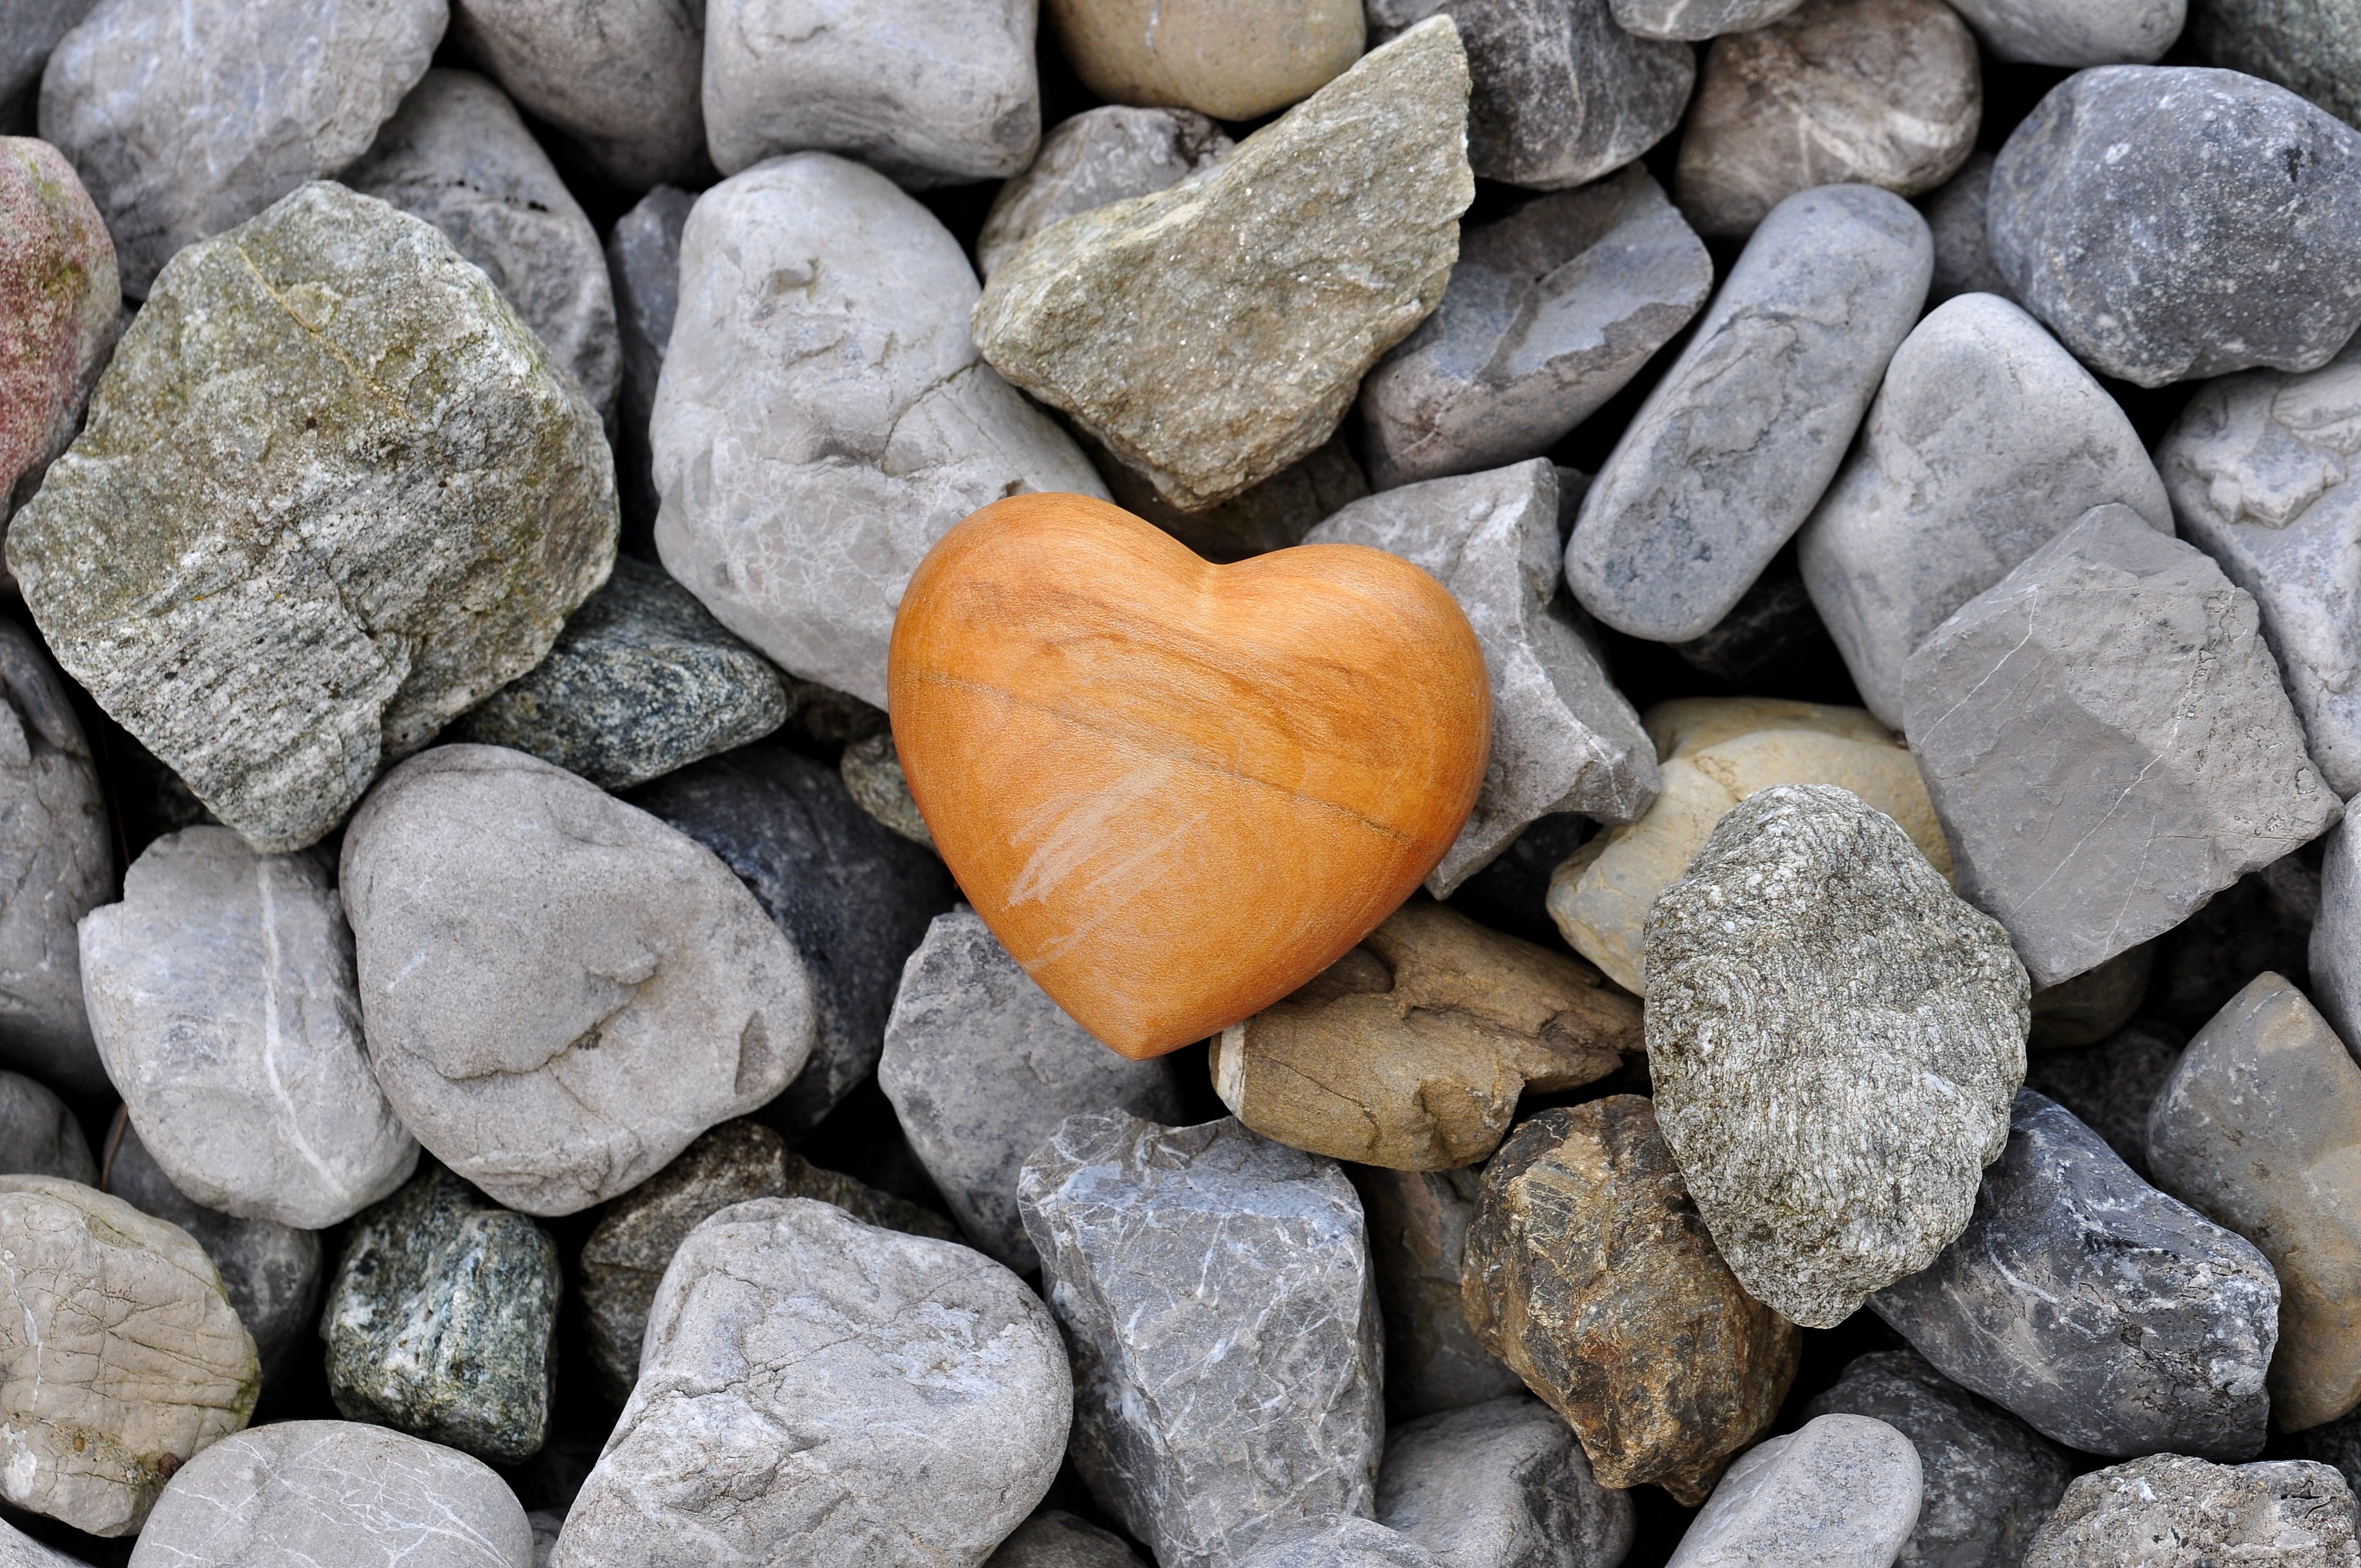
nature, rock, wood, wall, heart, pebble, soil, stone wall, material, stones, rubble, geology, gravel, boulder, welcome, wooden heart